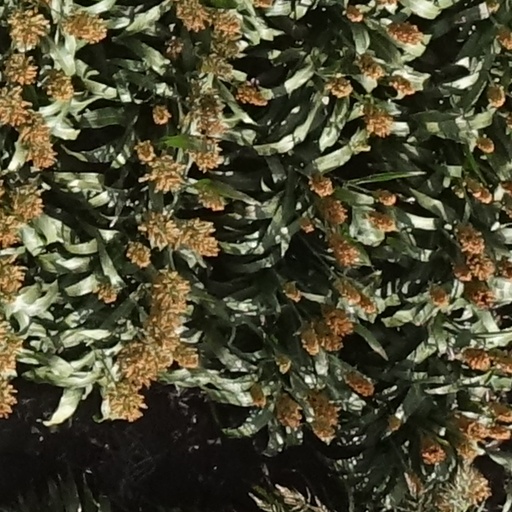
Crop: sorghum